Central Committee of the Communist Party of the Soviet Union

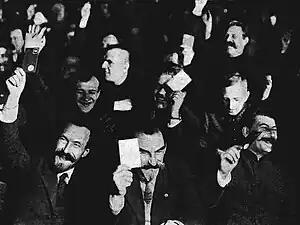
The victors of the 15th Congress; Rykov (left), Mykola Skrypnik (center) and Stalin (right)

Following the 13th Congress, another power struggle with a different focus began; this time socio-economic policies were the prime motivators for the struggle. Trotsky, Zinoviev and Kamenev supported rapid industrialisation and a planned economy, while Bukharin, Rykov and Tomsky supported keeping the NEP. Stalin, in contrast to the others, has often been viewed as standing alone; as Jerry F. Hough explained, he has often been viewed as "a cynical Machiavellian interested only in power."